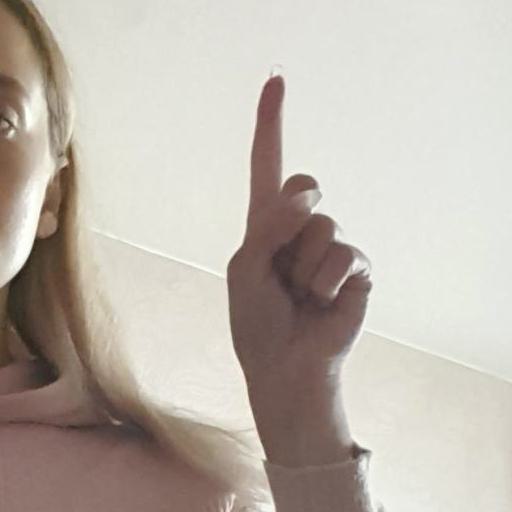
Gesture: one